13 at a Table

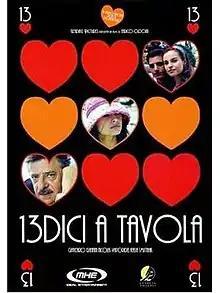

13 at a Table (also known as "Tredici a tavola") is a 2004 Italian comedy film written and directed by Enrico Oldoini.